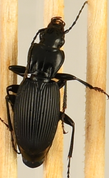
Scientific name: Pterostichus lachrymosus
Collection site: Mountain Lake Biological Station NEON (MLBS), plot MLBS_009